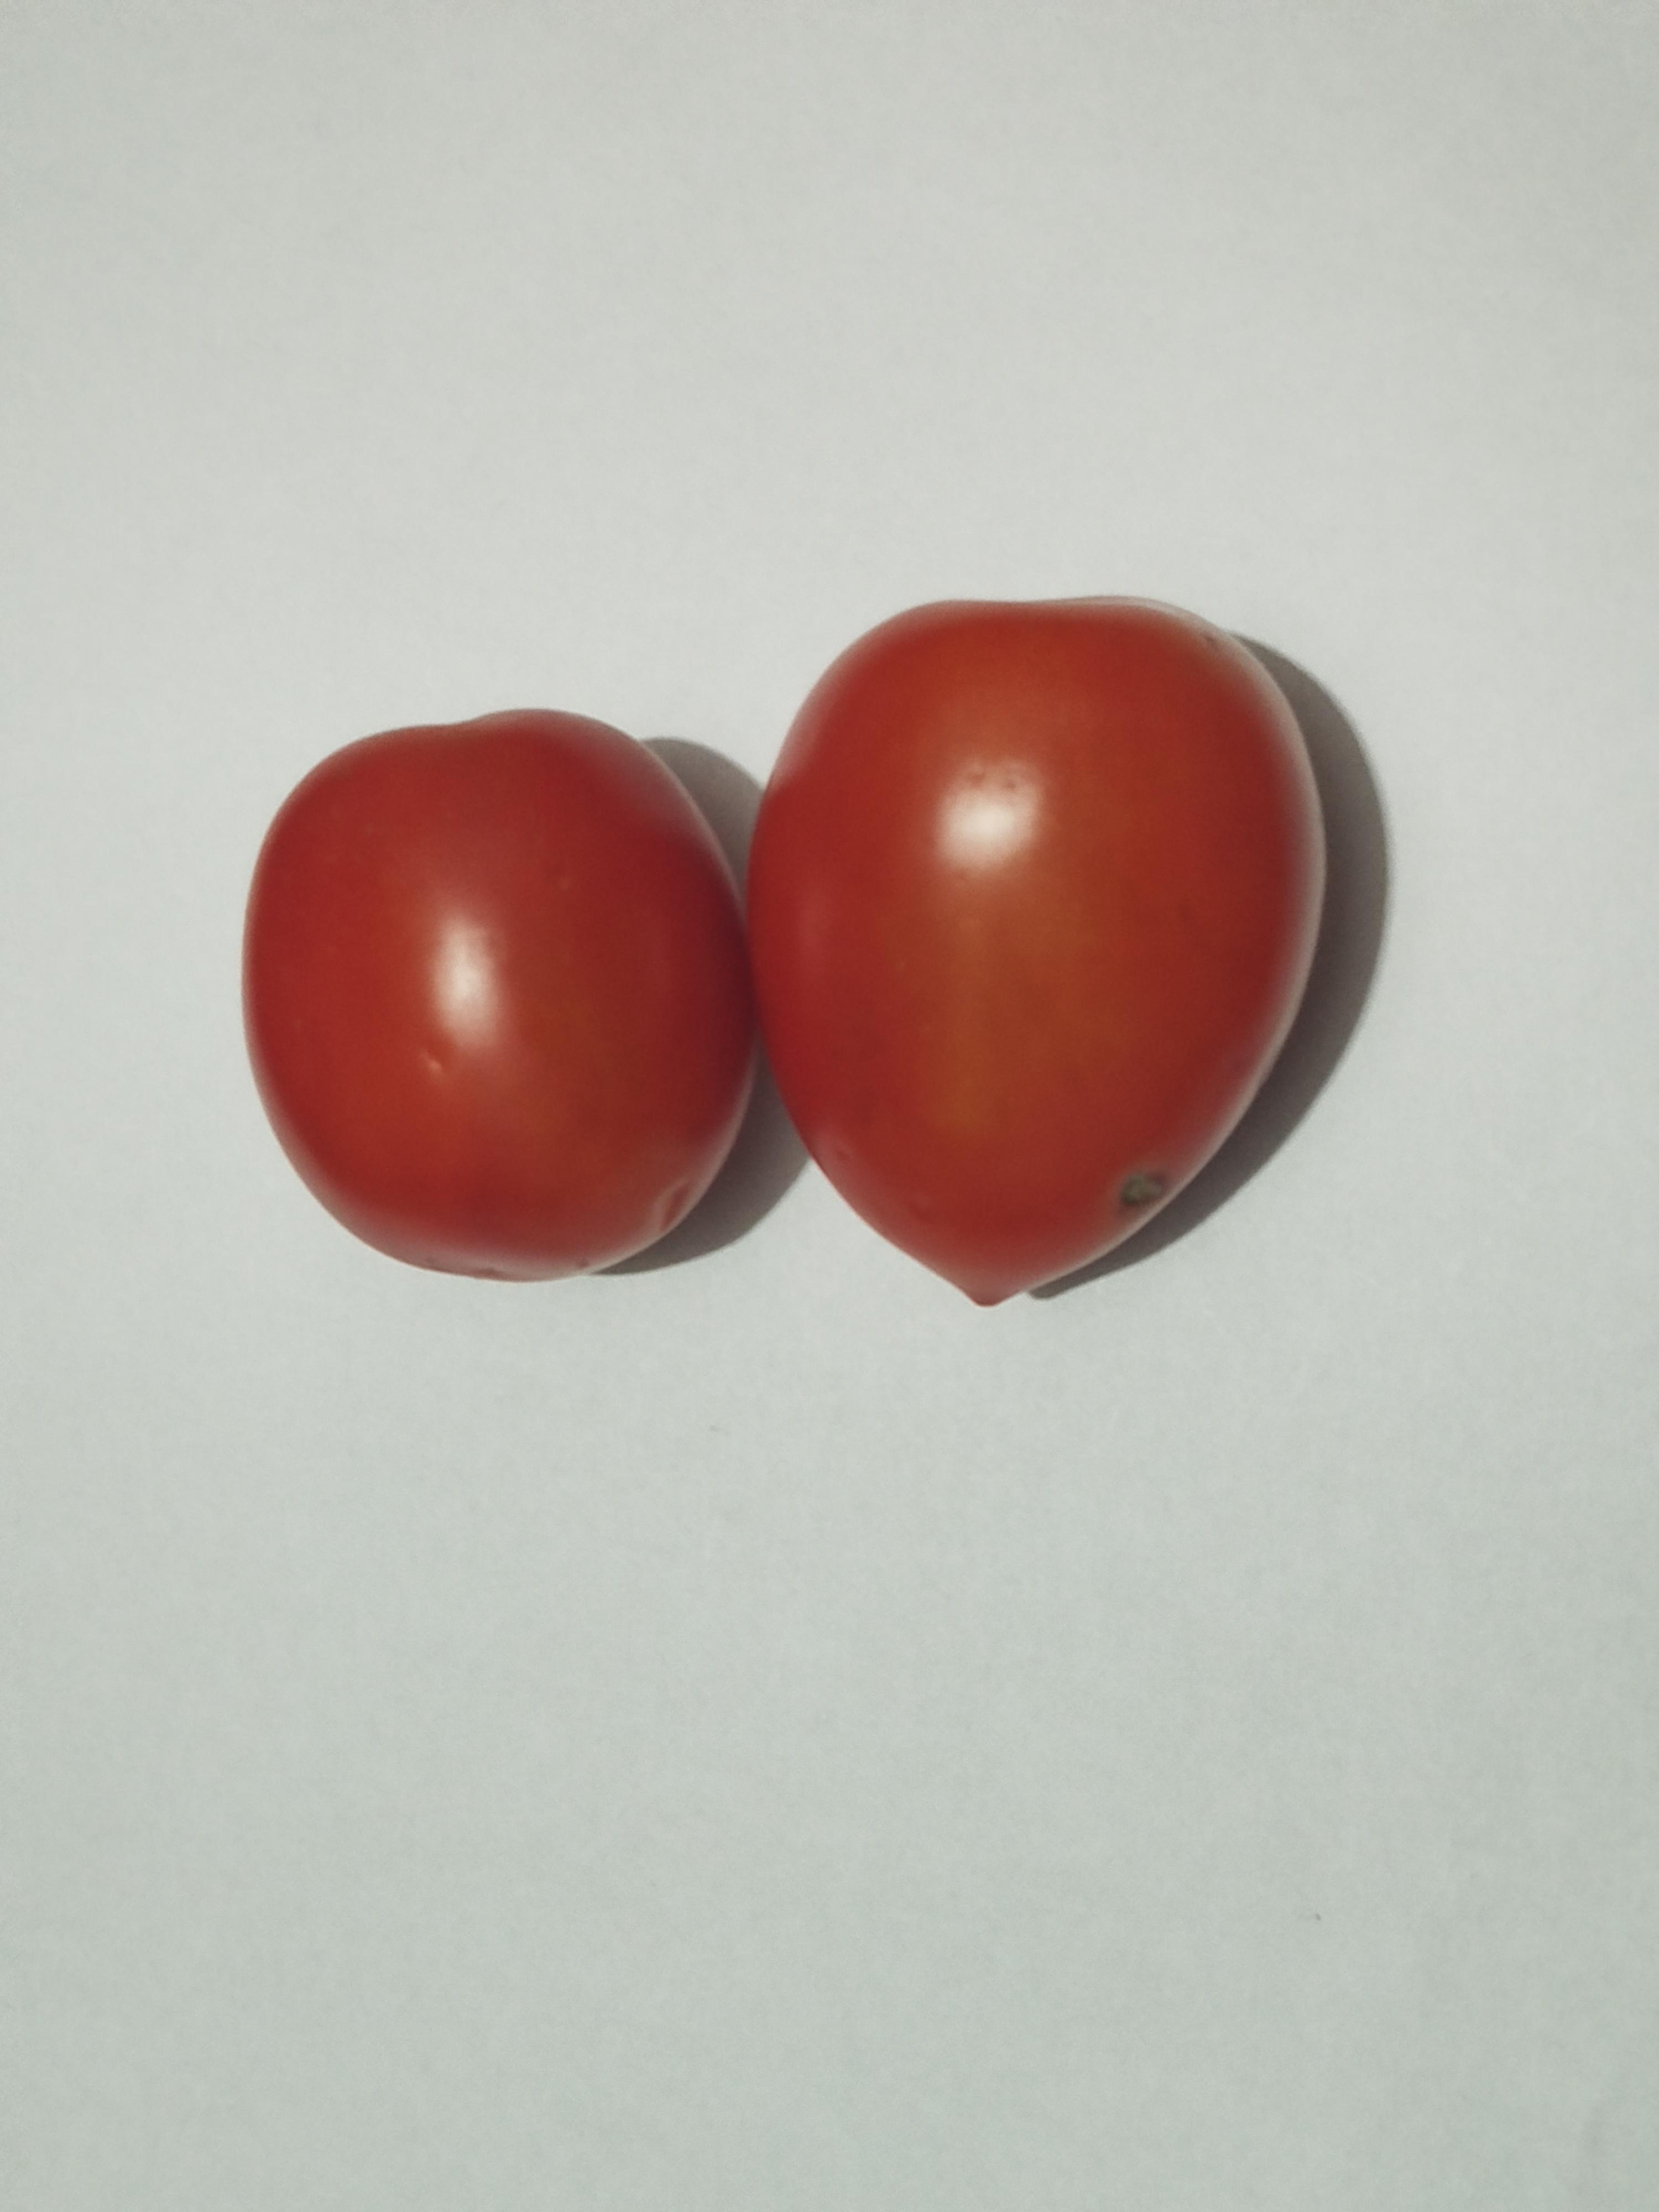
Label: Tomato